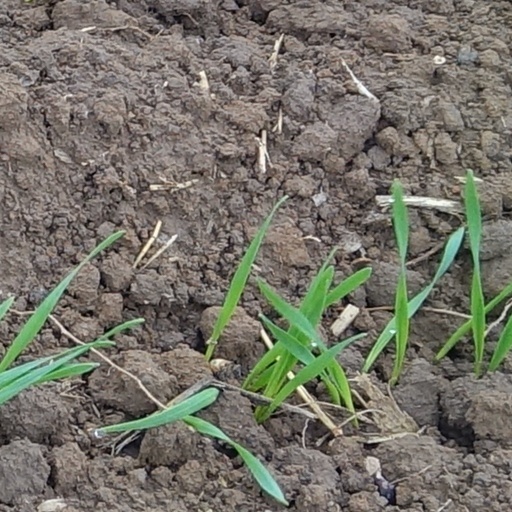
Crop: wheat